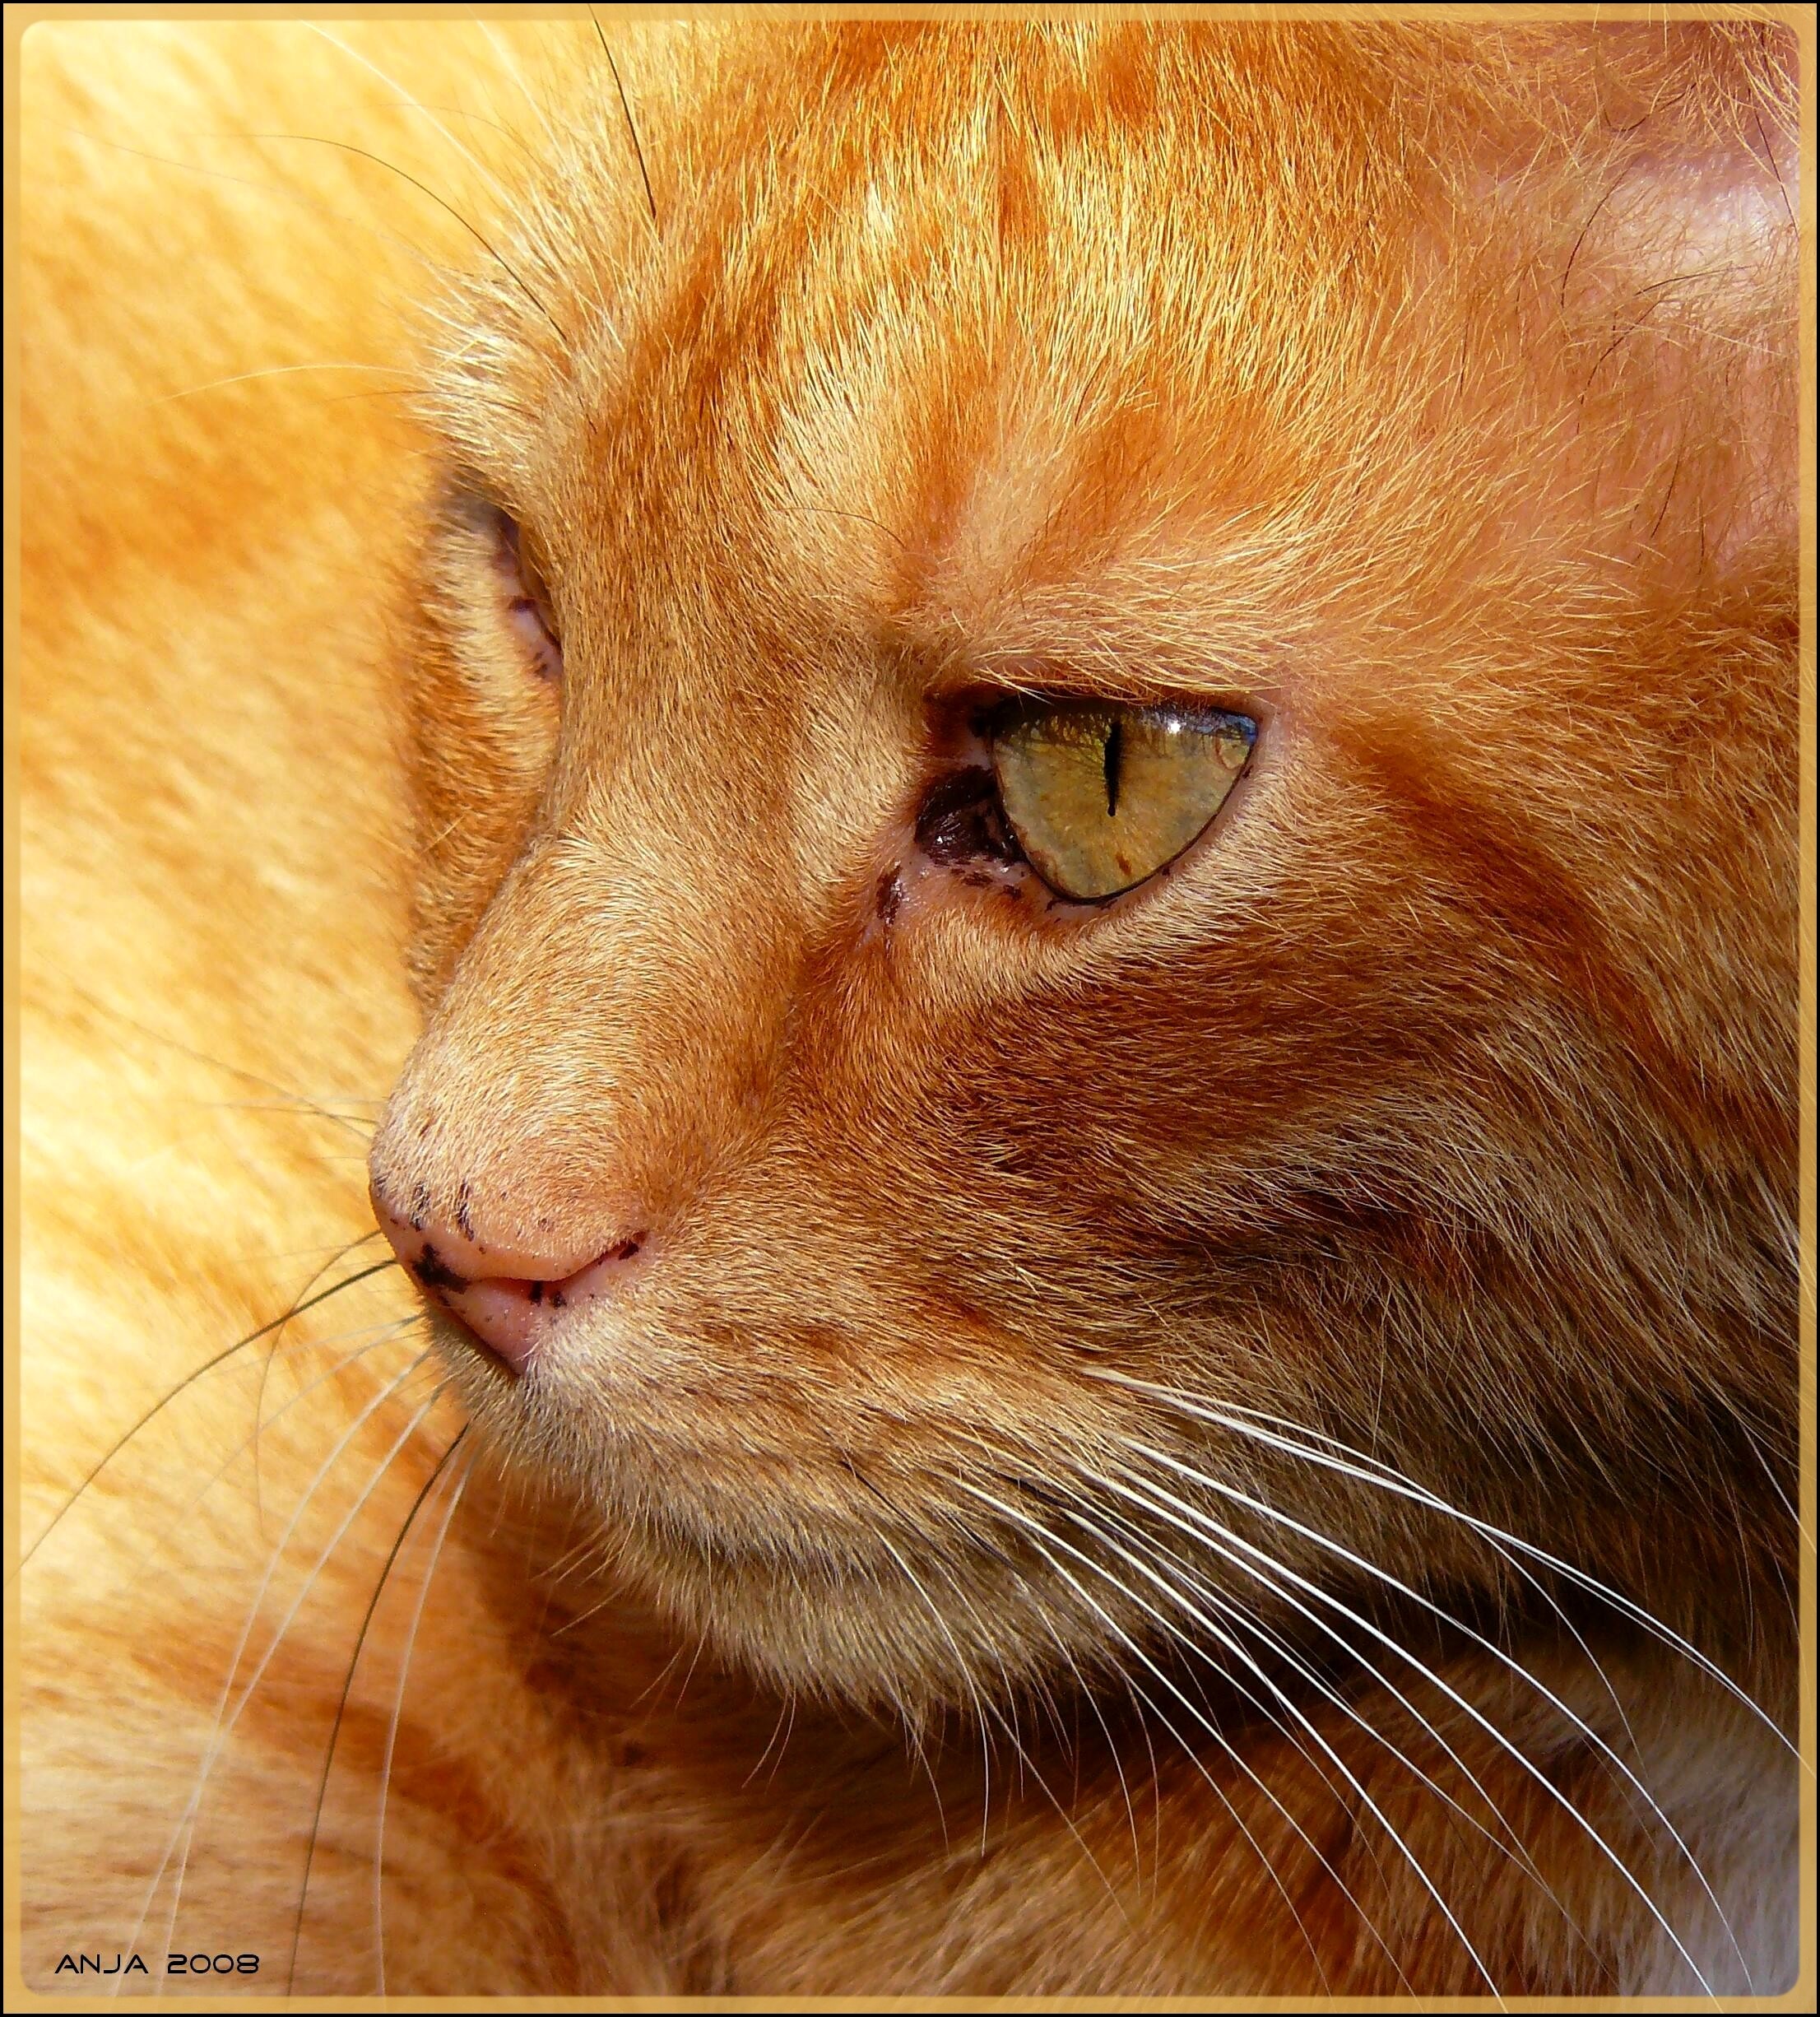
light, animal, pet, fur, portrait, cat, mammal, lighting, fauna, close up, nose, eyes, whiskers, snout, eye, adidas, animals, vertebrate, beautiful, domestic cat, mackerel, concerns, red mackerel tabby, cat's eyes, cat portrait, small to medium sized cats, cat like mammal